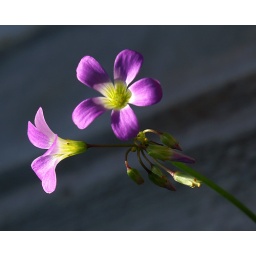
a tiny happy volunteer in my flower box - clover in bloom